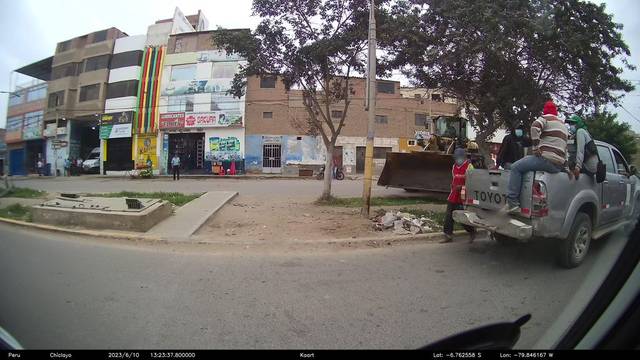
Region: Peru
Coordinates: -6.763, -79.846